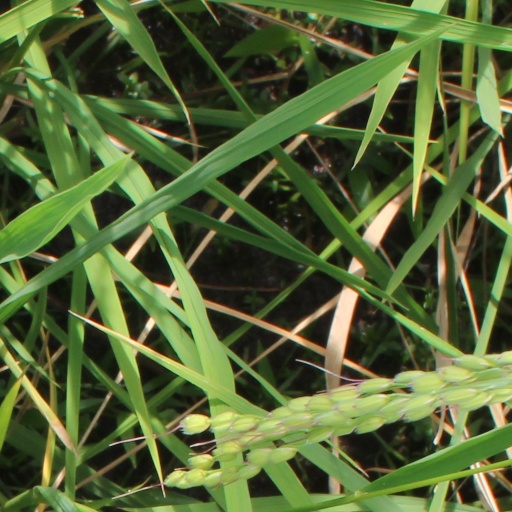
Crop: rice